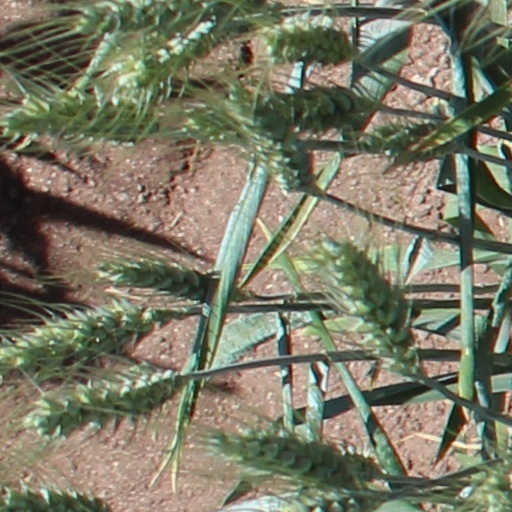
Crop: wheat